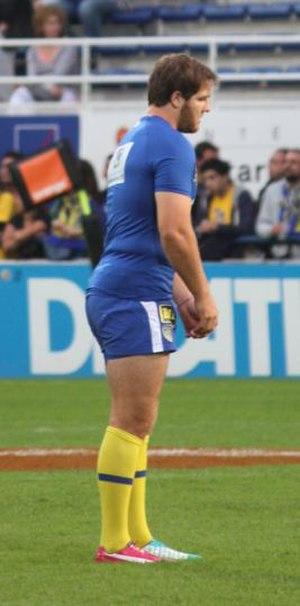
Camille Lopez, né le 3 avril 1989 à Oloron-Sainte-Marie, est un joueur international français de rugby à XV qui joue au poste de demi d'ouverture au sein de l'ASM Clermont Auvergne, après avoir joué pour le SA Mauléon, l'Union Bordeaux Bègles et l'USA Perpignan.